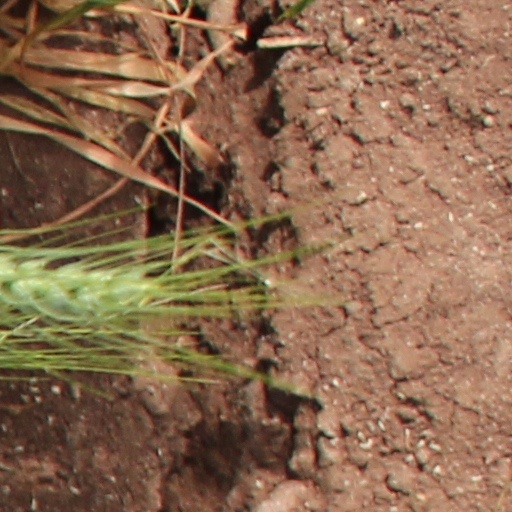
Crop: wheat